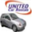
Label: automobile